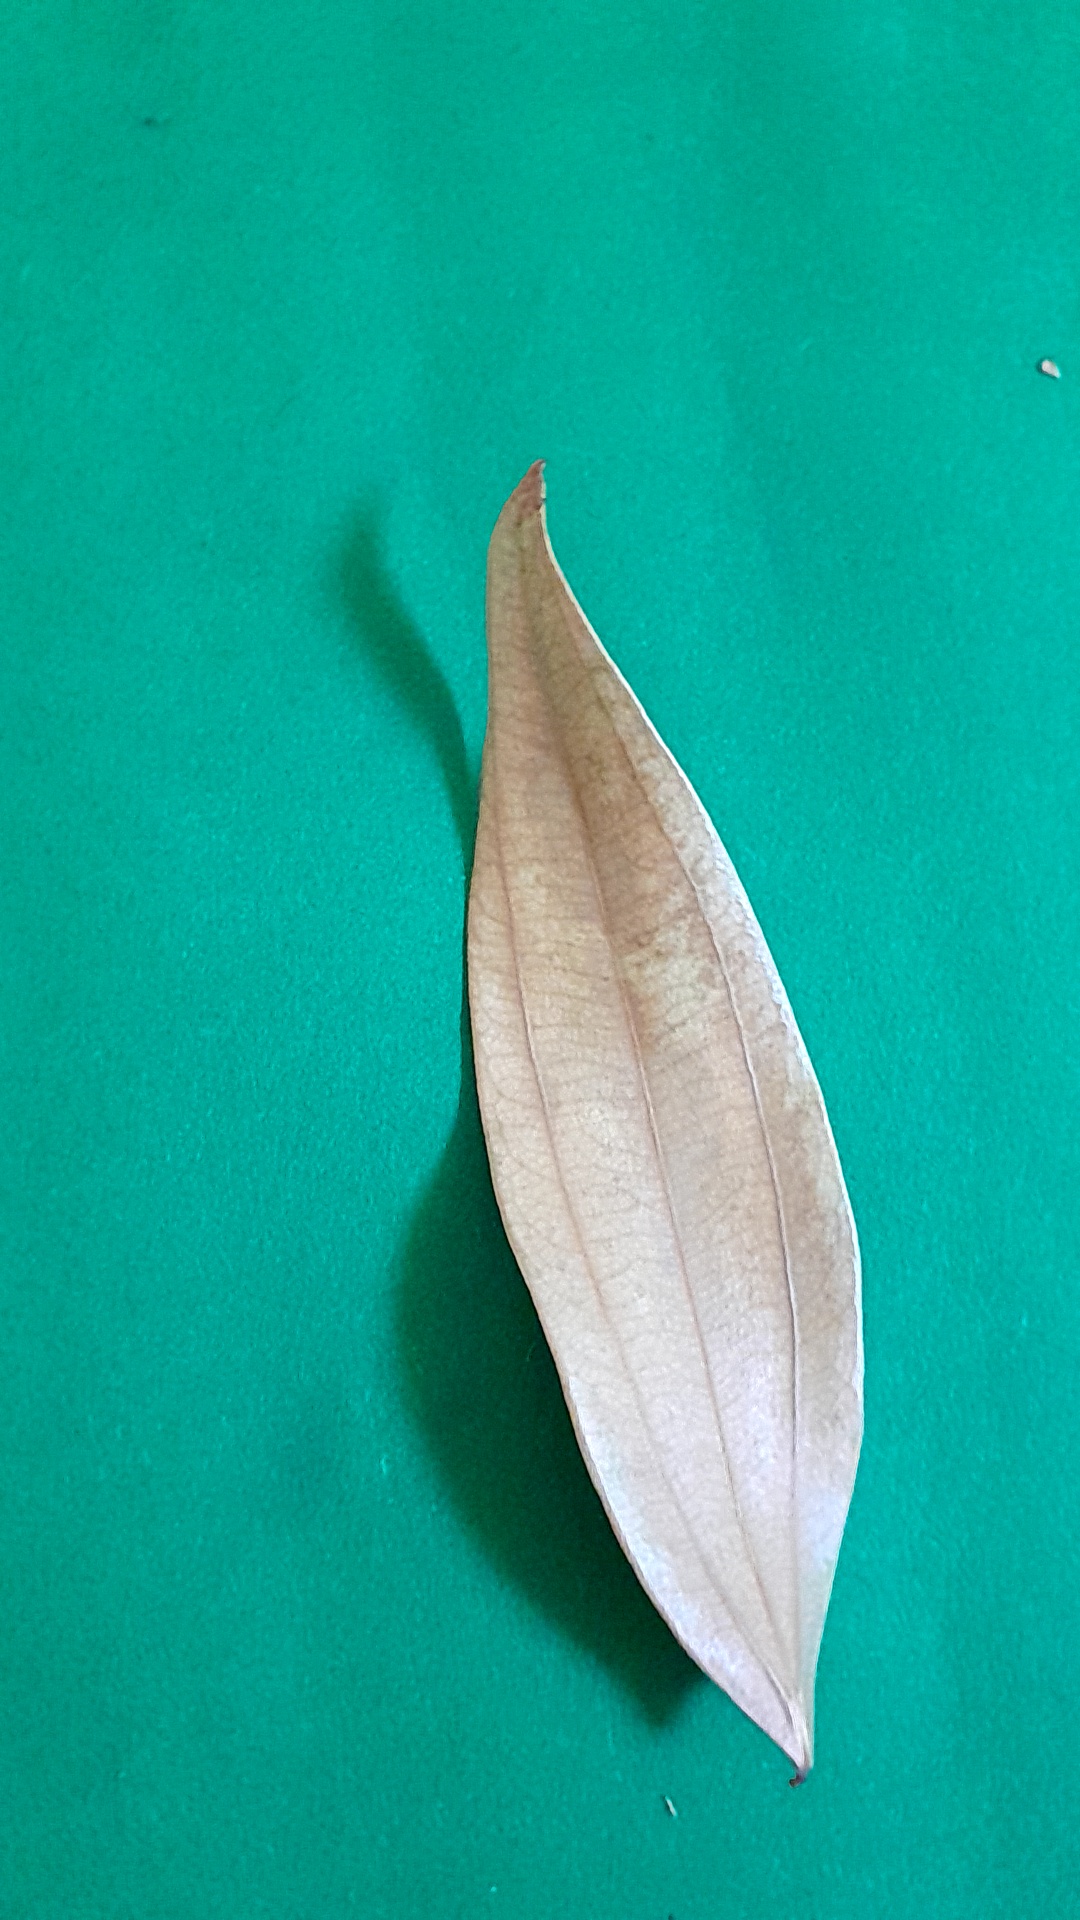
Label: Dry Leaf